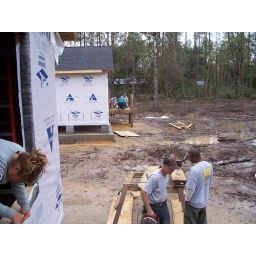
Prepared sites for houses on the next street over are visible to the right.